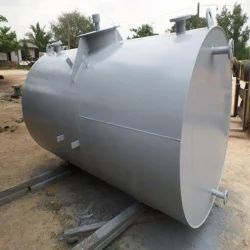
Label: Diesel_Storage_Tank